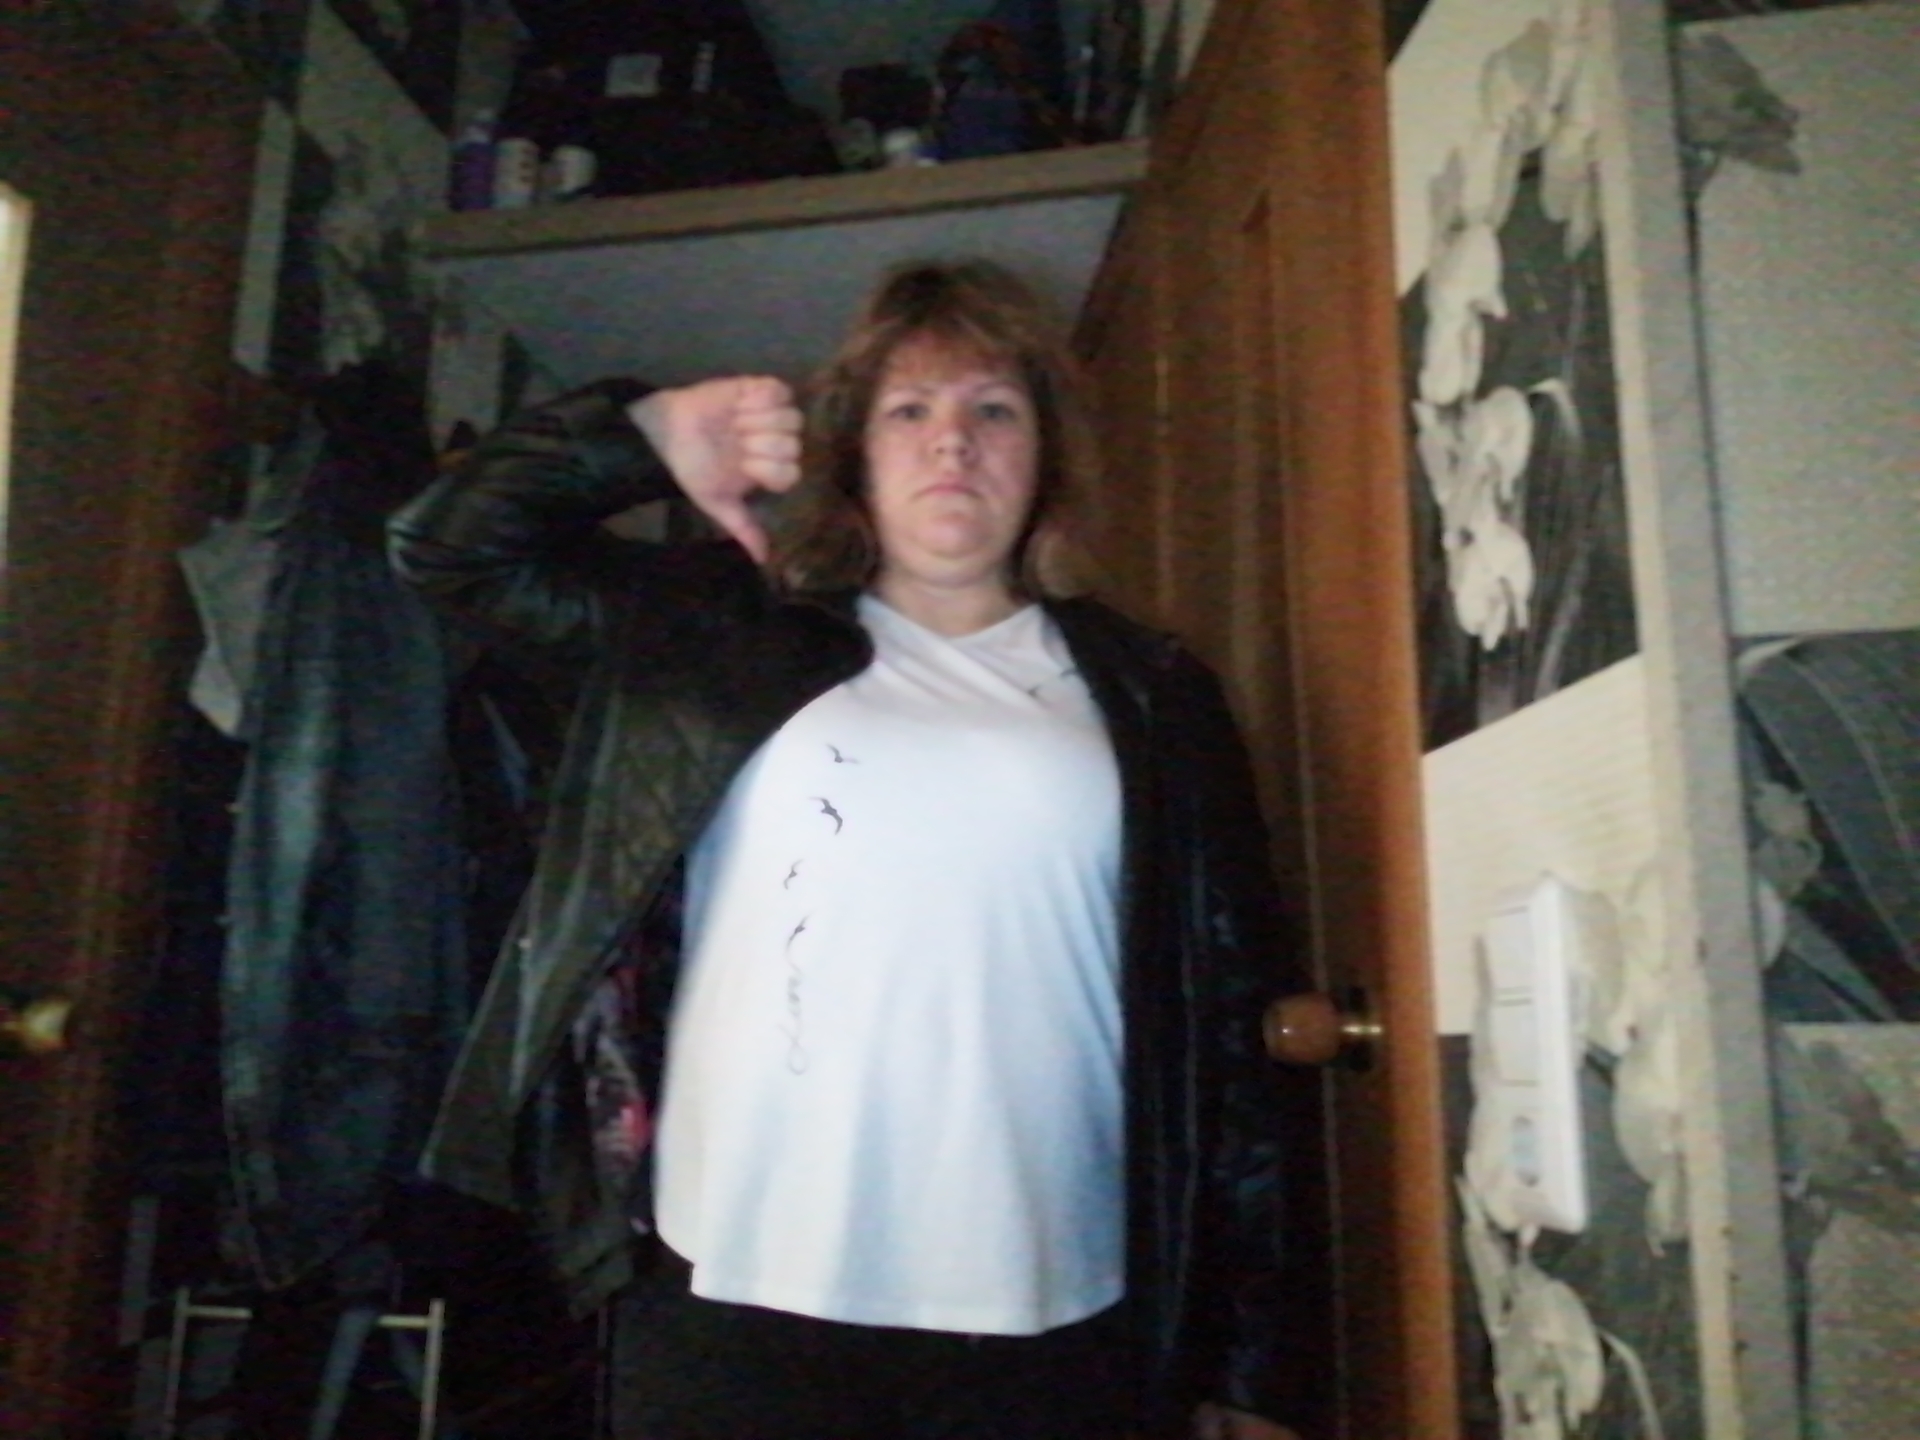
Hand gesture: dislike